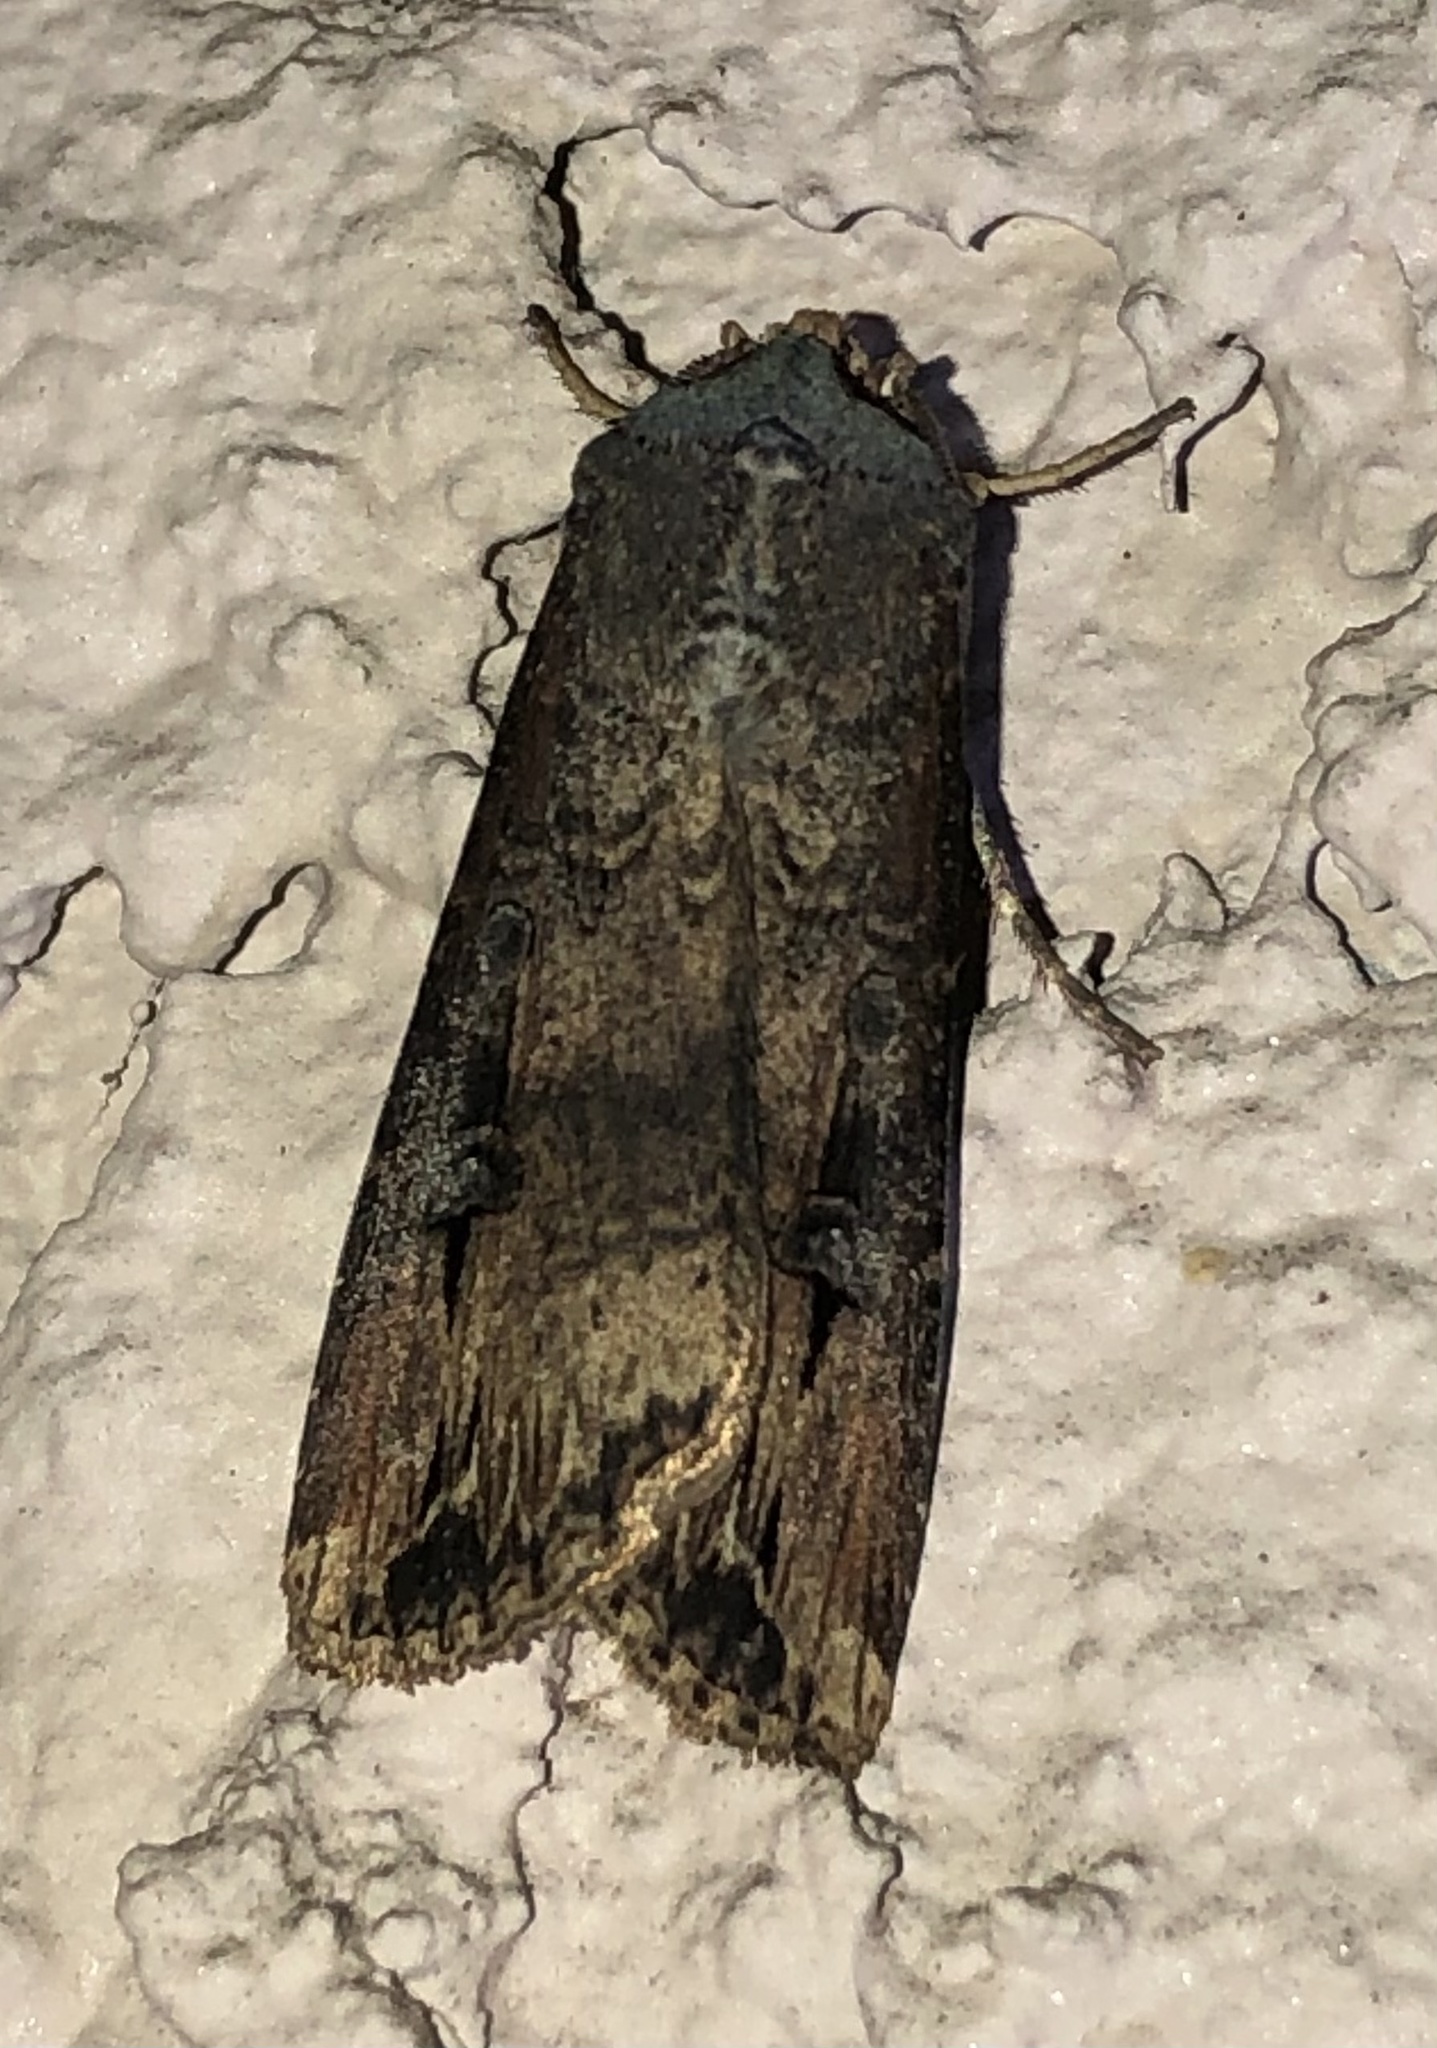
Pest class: cutworms